Satsang (Deoghar)

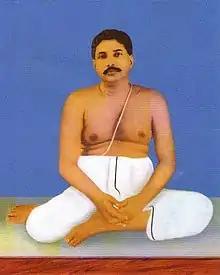
Sri Sri Thakur Anukulchandra.

Anukulchandra Chakravarty (1888–1969) a physician, a philosopher, a guru and the founder of Satsang, was born in the Himaitpur village of Pabna district of British India which is now a part of Bangladesh. Sivachandra Chakravarty and Monomohini Devi (A follower of Huzur Maharaj, Radhasoami Satsang of Agra) were his father and mother respectively. As a young medical student in Calcutta, Anukulchandra started serving and treating the slum dwellers in 1911. After six years of study, he came back to Himaitpur and began to practice medicine.